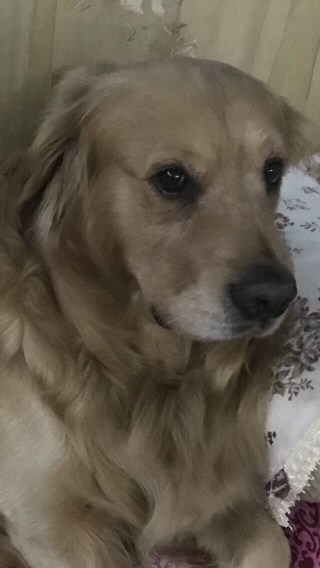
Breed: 5355-n000126-golden_retriever